Marie Dorval

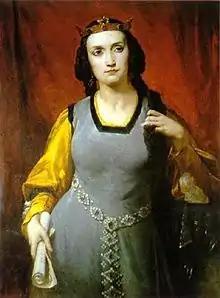
Marie Dorval in Agnès de Méranie by Hippolyte Lazerges (1817–1887)

Marie began acting on stage in earnest following her husband Dorval's death. Eventually she played in staged melodramas, signing contracts with particular theater houses, which was when she started to see some success.